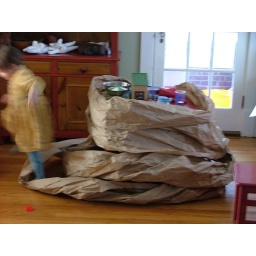
This much paper came in the box with my new cast iron frying pan. Oy Vey, Amazon.